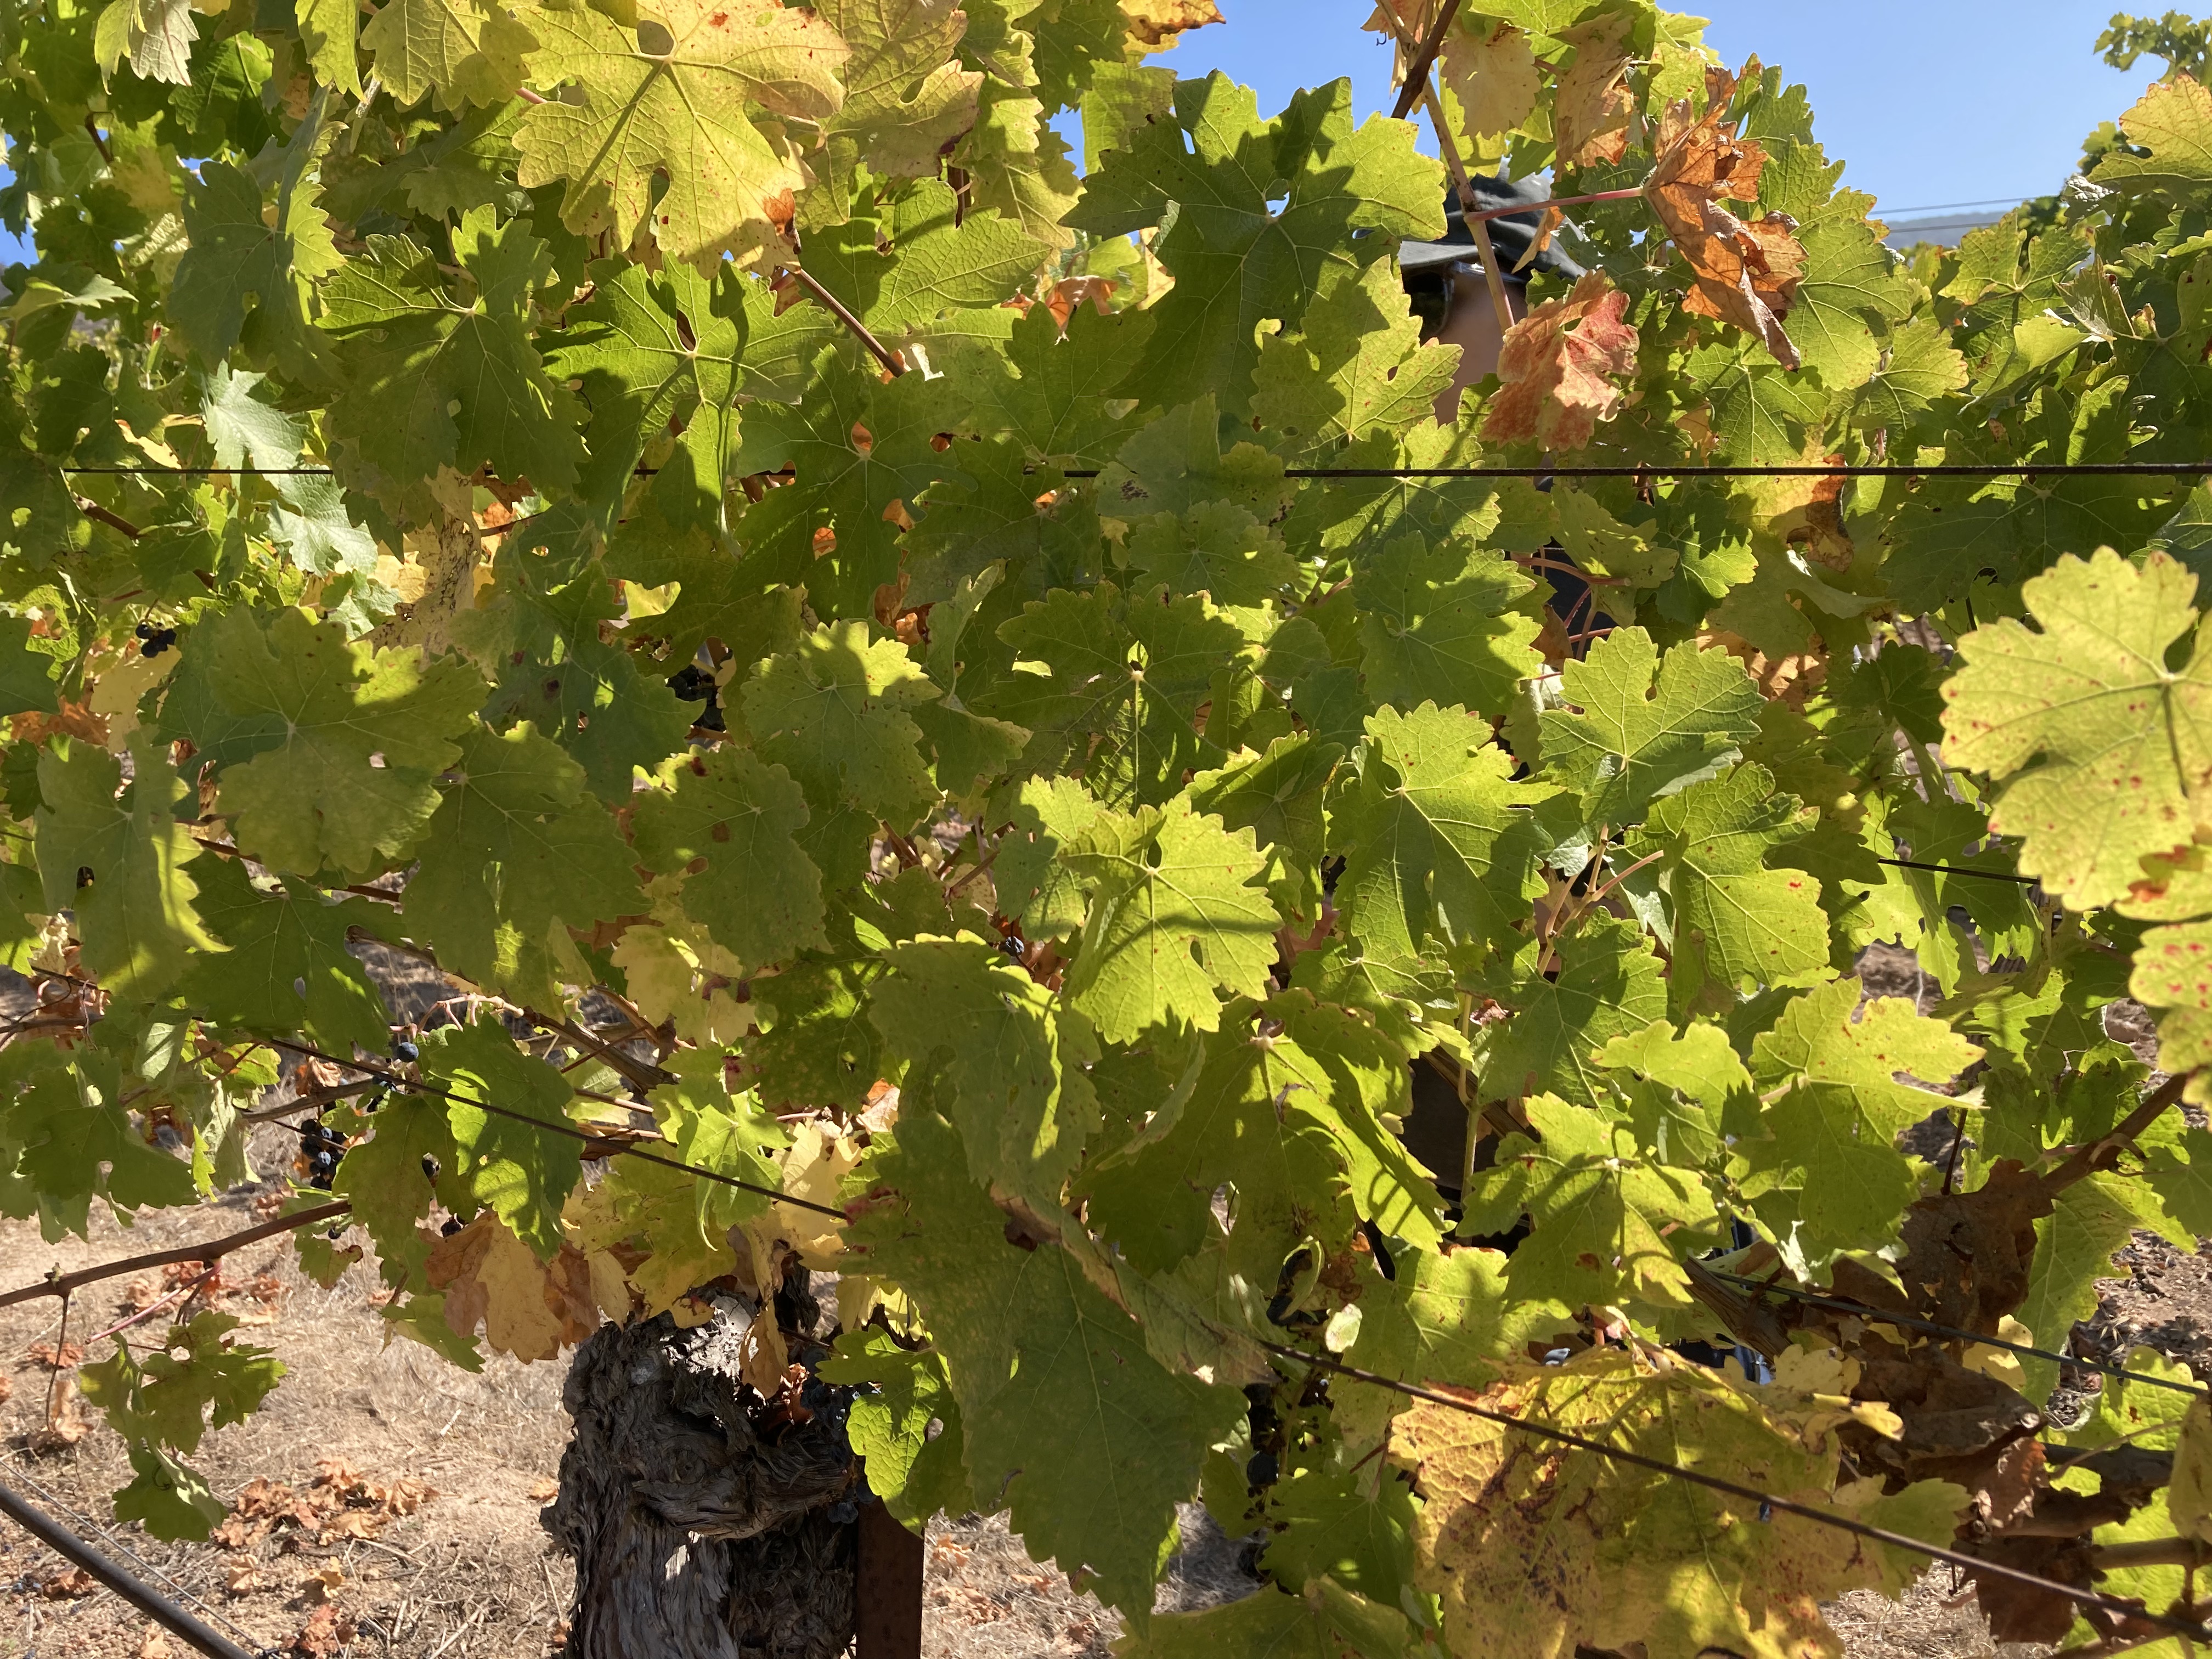
Label: No Virus